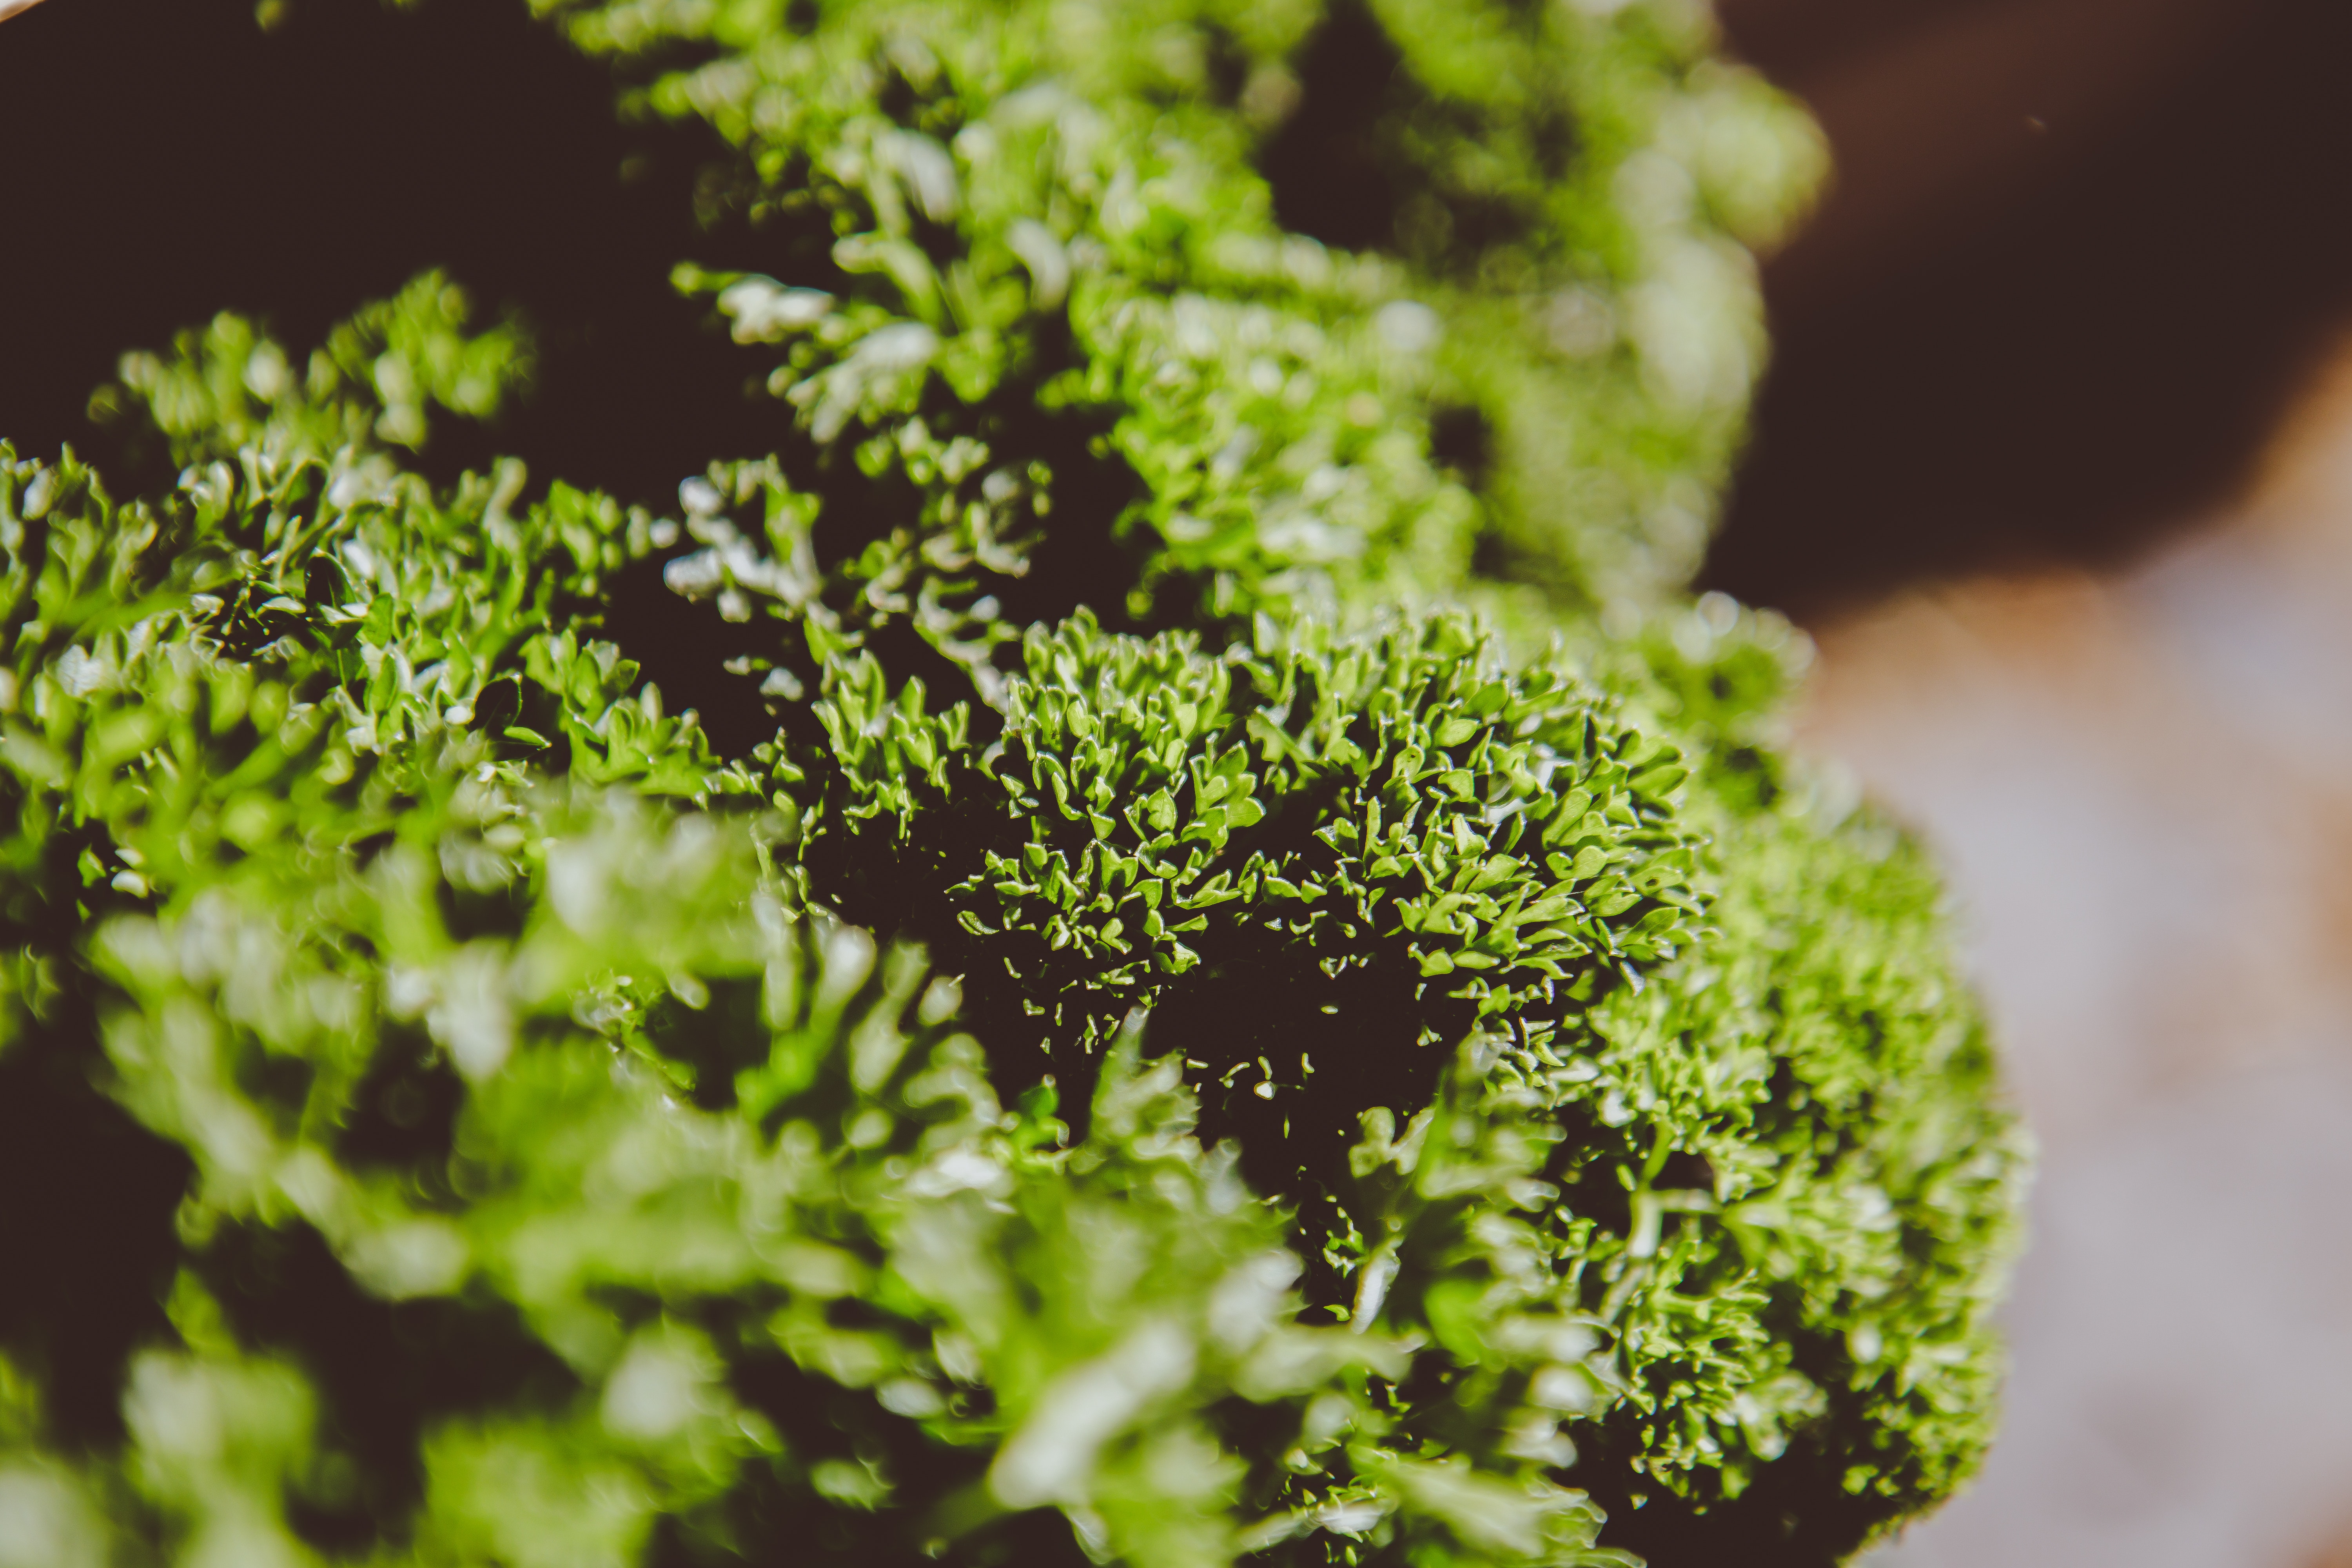
green, leaf, plant, flower, organism, non vascular land plant, vascular plant, moss, leaf vegetable, annual plant